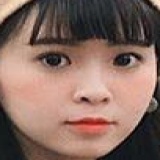
diễn viên Thúy Kiều Faptv